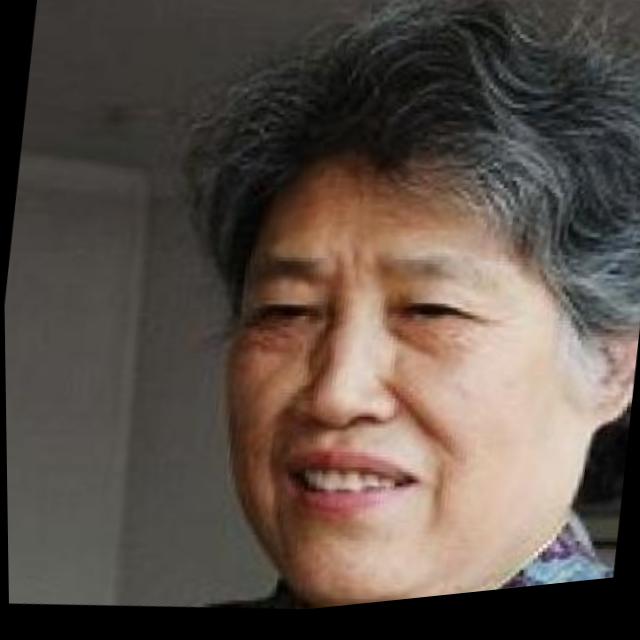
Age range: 45-64